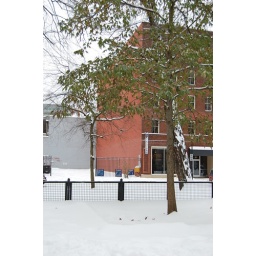
The only green tree around